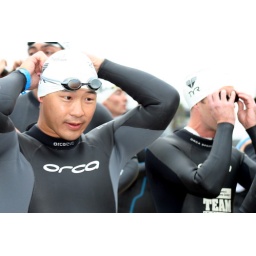
Eyes on the prize...or the hot girl in the pink swim cap ahead. Just kidding Alice =)